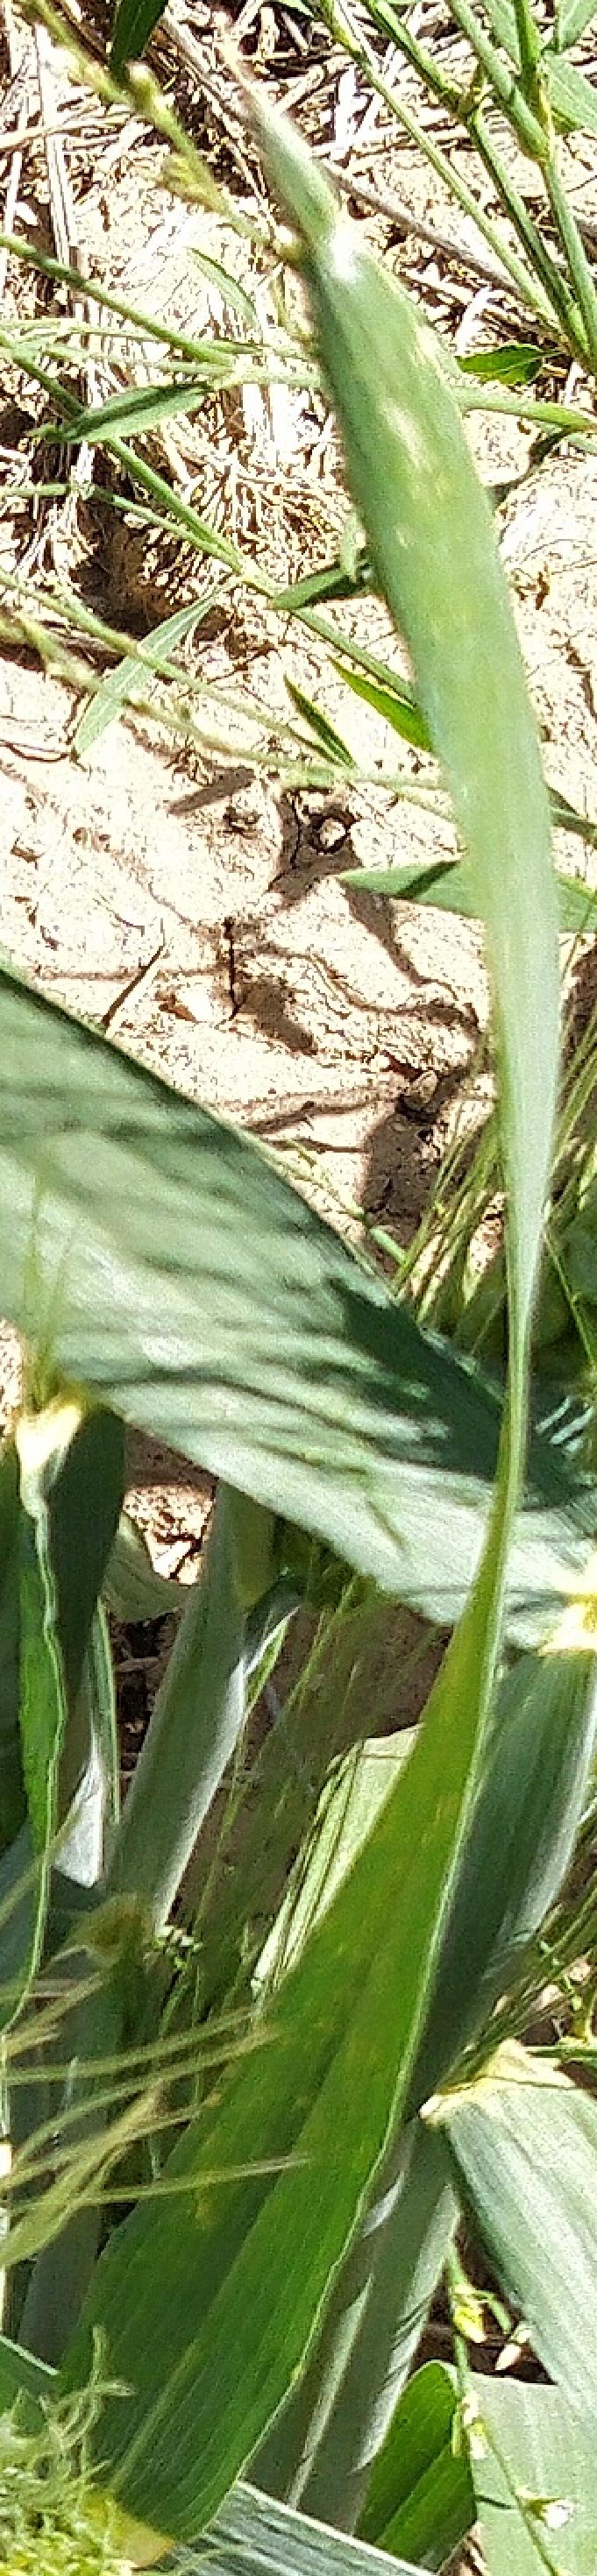
Label: Wheat___Healthy